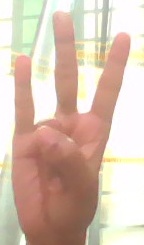
ASL sign: 7